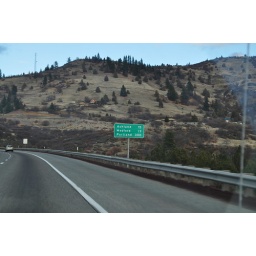
Ashland sign in front of a cool looking hill